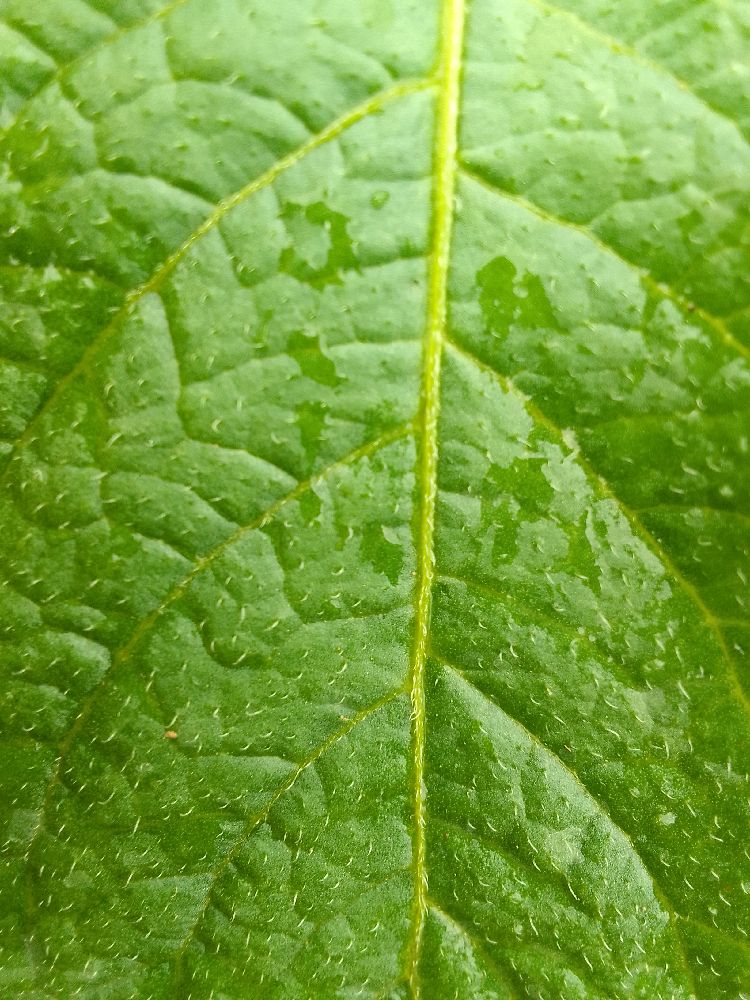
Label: Healthy